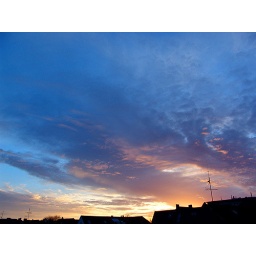
The view from our bedroom window in the early morning. The last day before we moved.